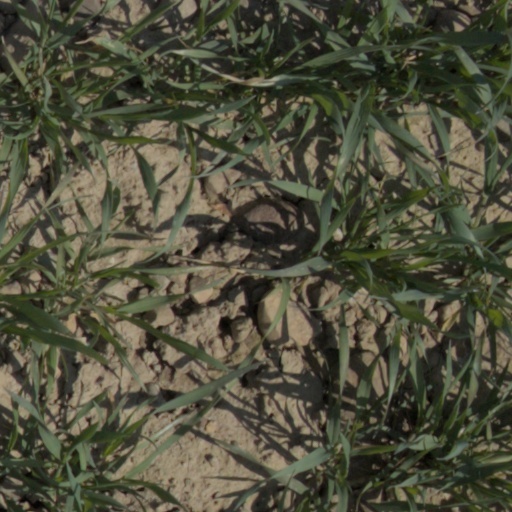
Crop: wheat